107th Engineer Battalion

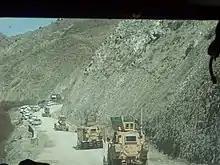
1431st Sapper Company of the 107th En Bn conducting a route clearance patrol in the Khost-Gardez Pass as part of the War in Afghanistan, note the Chubby mine detector vehicles leading the convoy, which are typically unique to sapper units

Combat arms companies such as the 1431st and 1432nd Sapper companies are assigned heavier and newer weapons. These units carry M4 carbines as their main weapon while other companies rely on the M16A2. These units also have M249 SAW assigned gunners in each fire team, these units also have a designated sharp shooter in each fire team. Moreover, the combat arms units of the battalion have access to the MK19, M240, and M2 crew served weapons systems as well as demolition equipment such as C4 and TNT charges and demolition cord. The unit possess various vehicles as listed below, some of them may be in storage while others may only have been used during deployments therefore the unit may not have access to all these vehicle types at one given time.